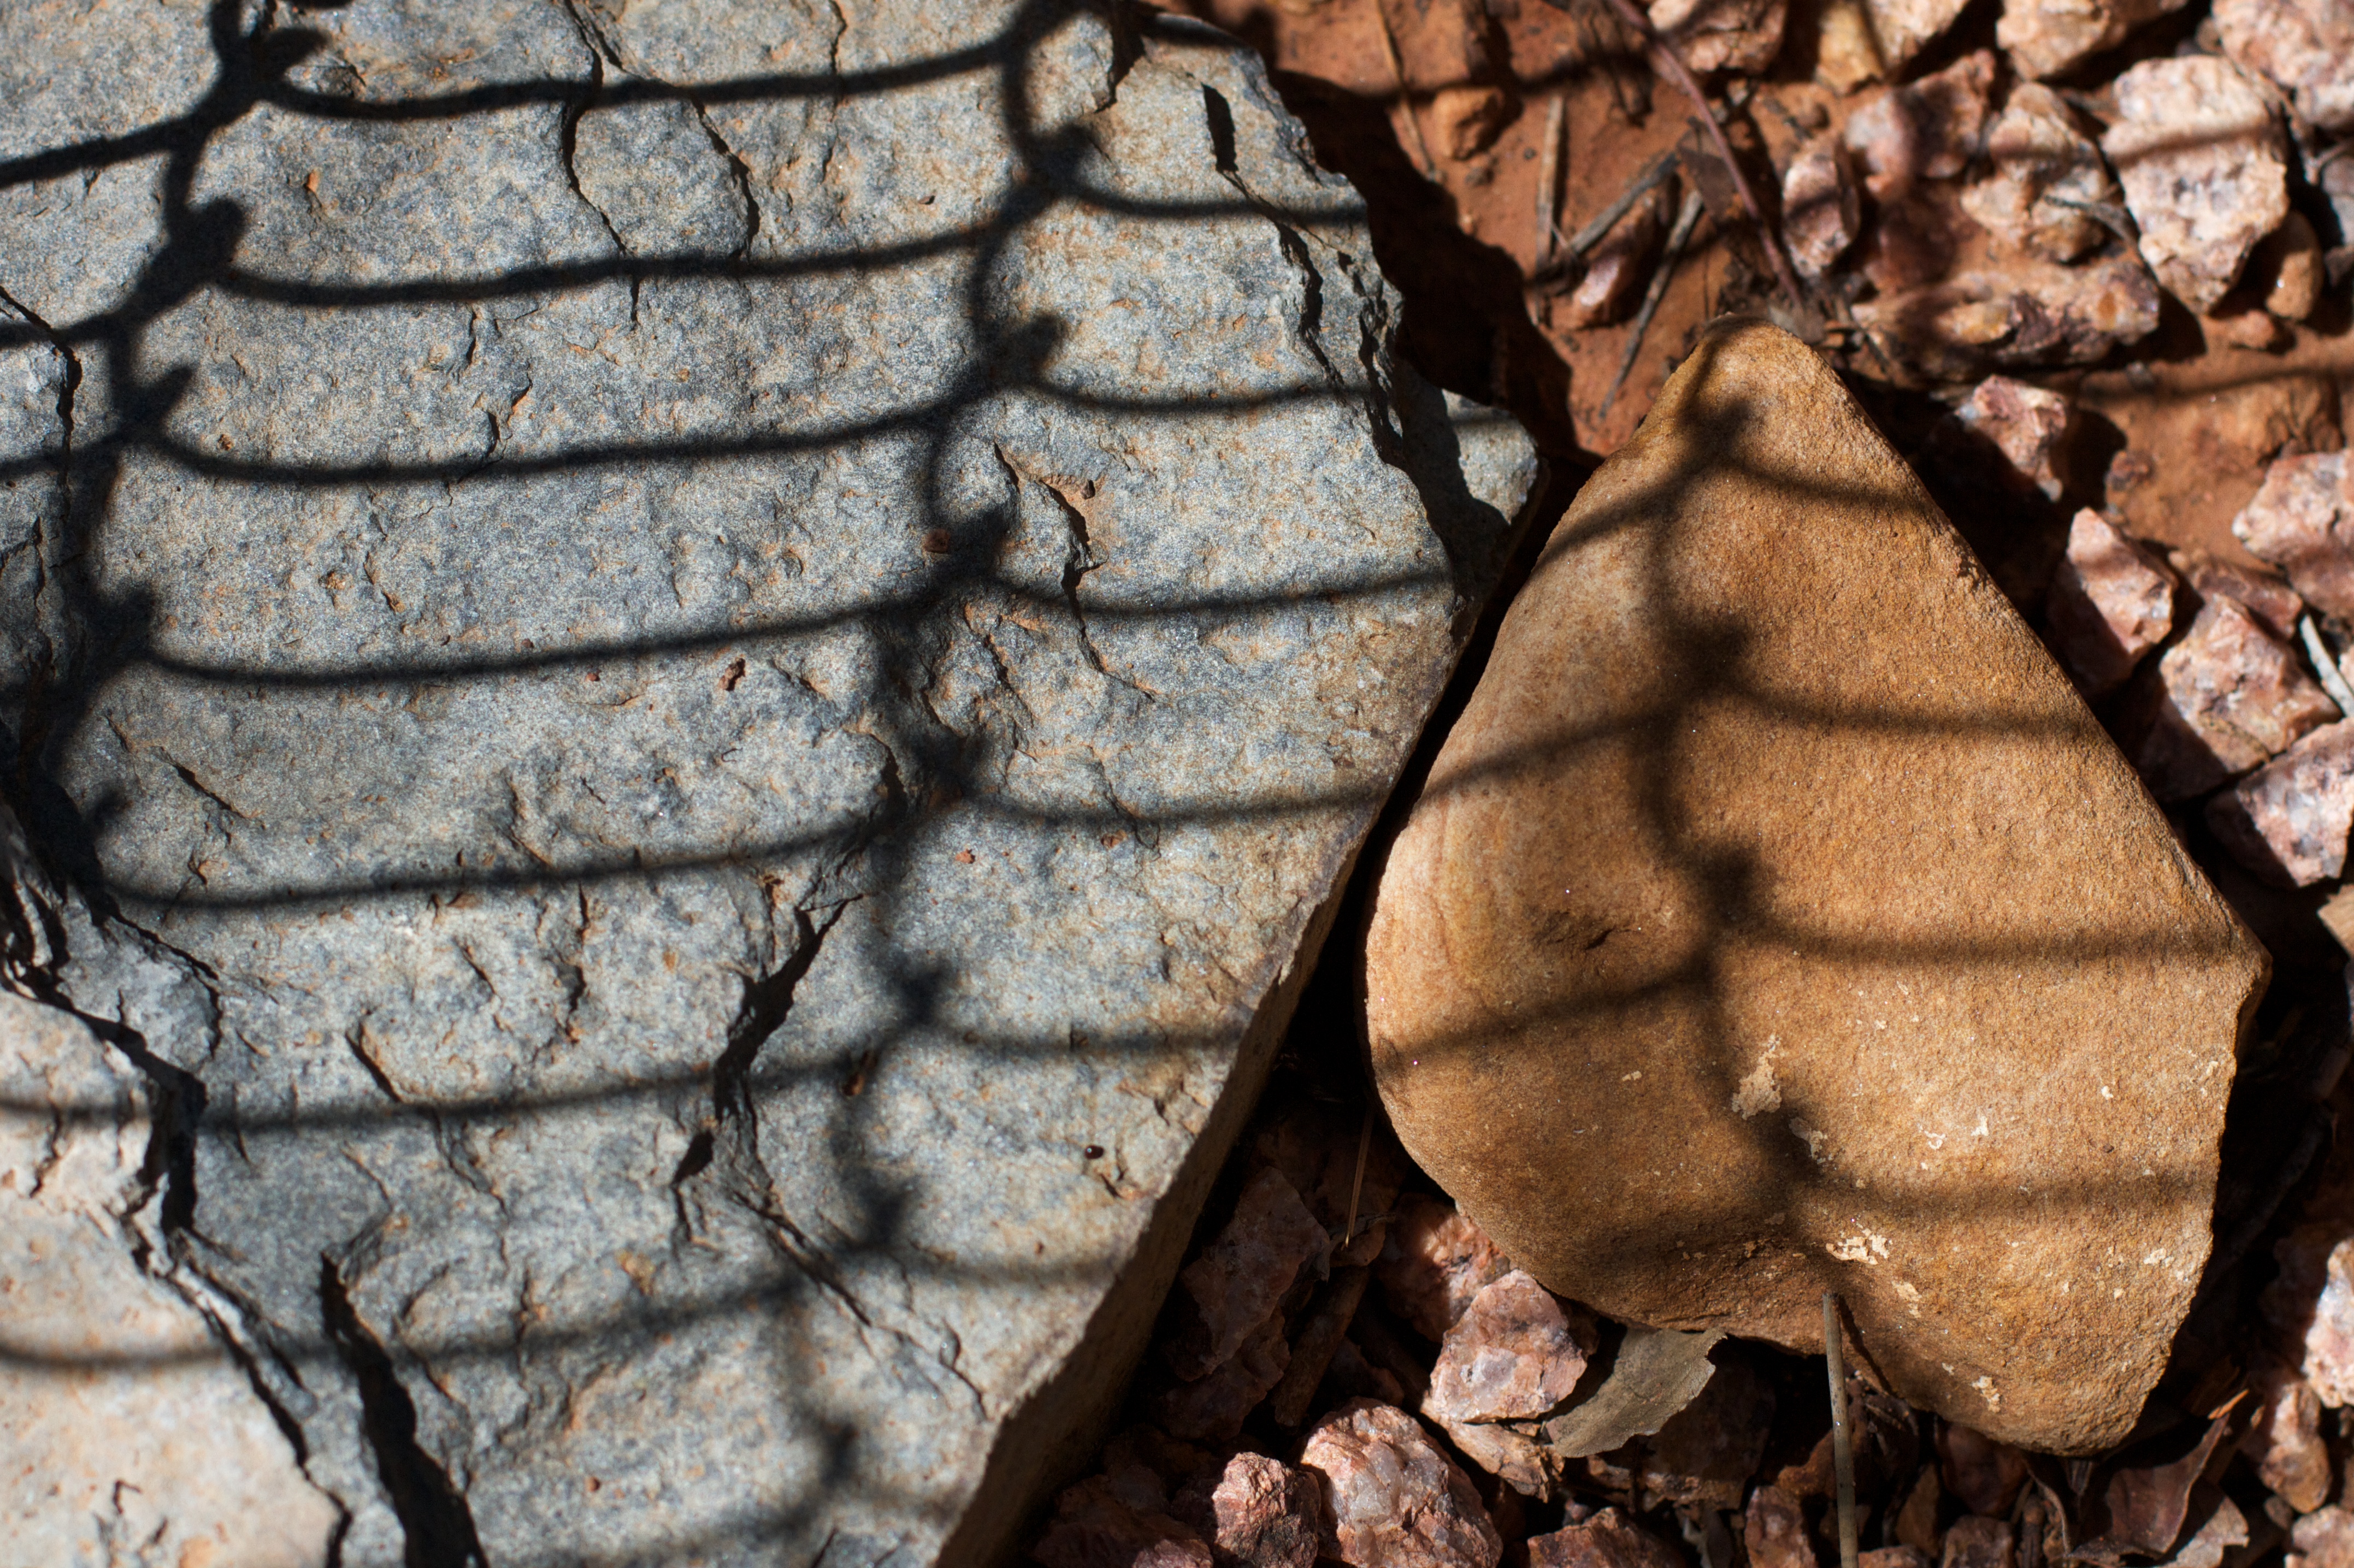
tree, branch, wood, leaf, flower, trunk, autumn, soil, woody plant